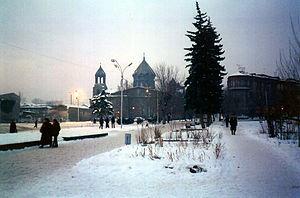
Centre-ville de Gyumri, Arménie, sous la neige